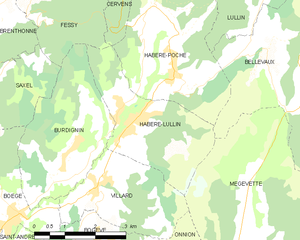
Carte des communes françaises Habère-Lullin
Habère-Lullin est une commune française située dans le département de la Haute-Savoie, en région Auvergne-Rhône-Alpes.